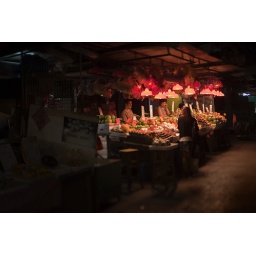
A fruit stall in goldfish market